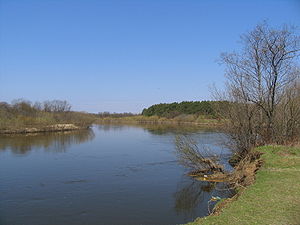
Kljazma
Kljazma i Mesjtjorskalavlandet ved Petusjki i Vladimir oblast
Kljazma er en flod i Moskva, Nizjnij Novgorod og Vladimir oblast i Rusland. Den er en venstre biflod til Oka. Floden er 686 km lang, med et afvandingsareal på 42.500 km². Kljazma fryser til i november og bliver under isen til midten af april. Kljazma er sejlbar 120 km opstrøms fra udmundingen i Oka og på Kljazminskoje-reservoiret.